João Ferreira Duarte

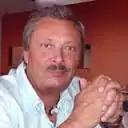
João Ferreira Duarte

João Ferreira Duarte (born 1947 in Lisbon, Portugal) is full (retired) professor of English and Comparative Literature at the (FLUL). He is also a research fellow at the Centre for Comparative Studies of the same university.